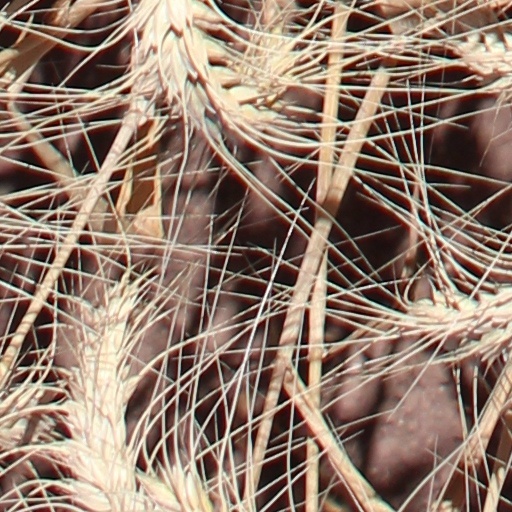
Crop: wheat